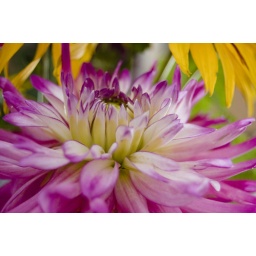
this pretty pink flower was in a bouquet at karen's.